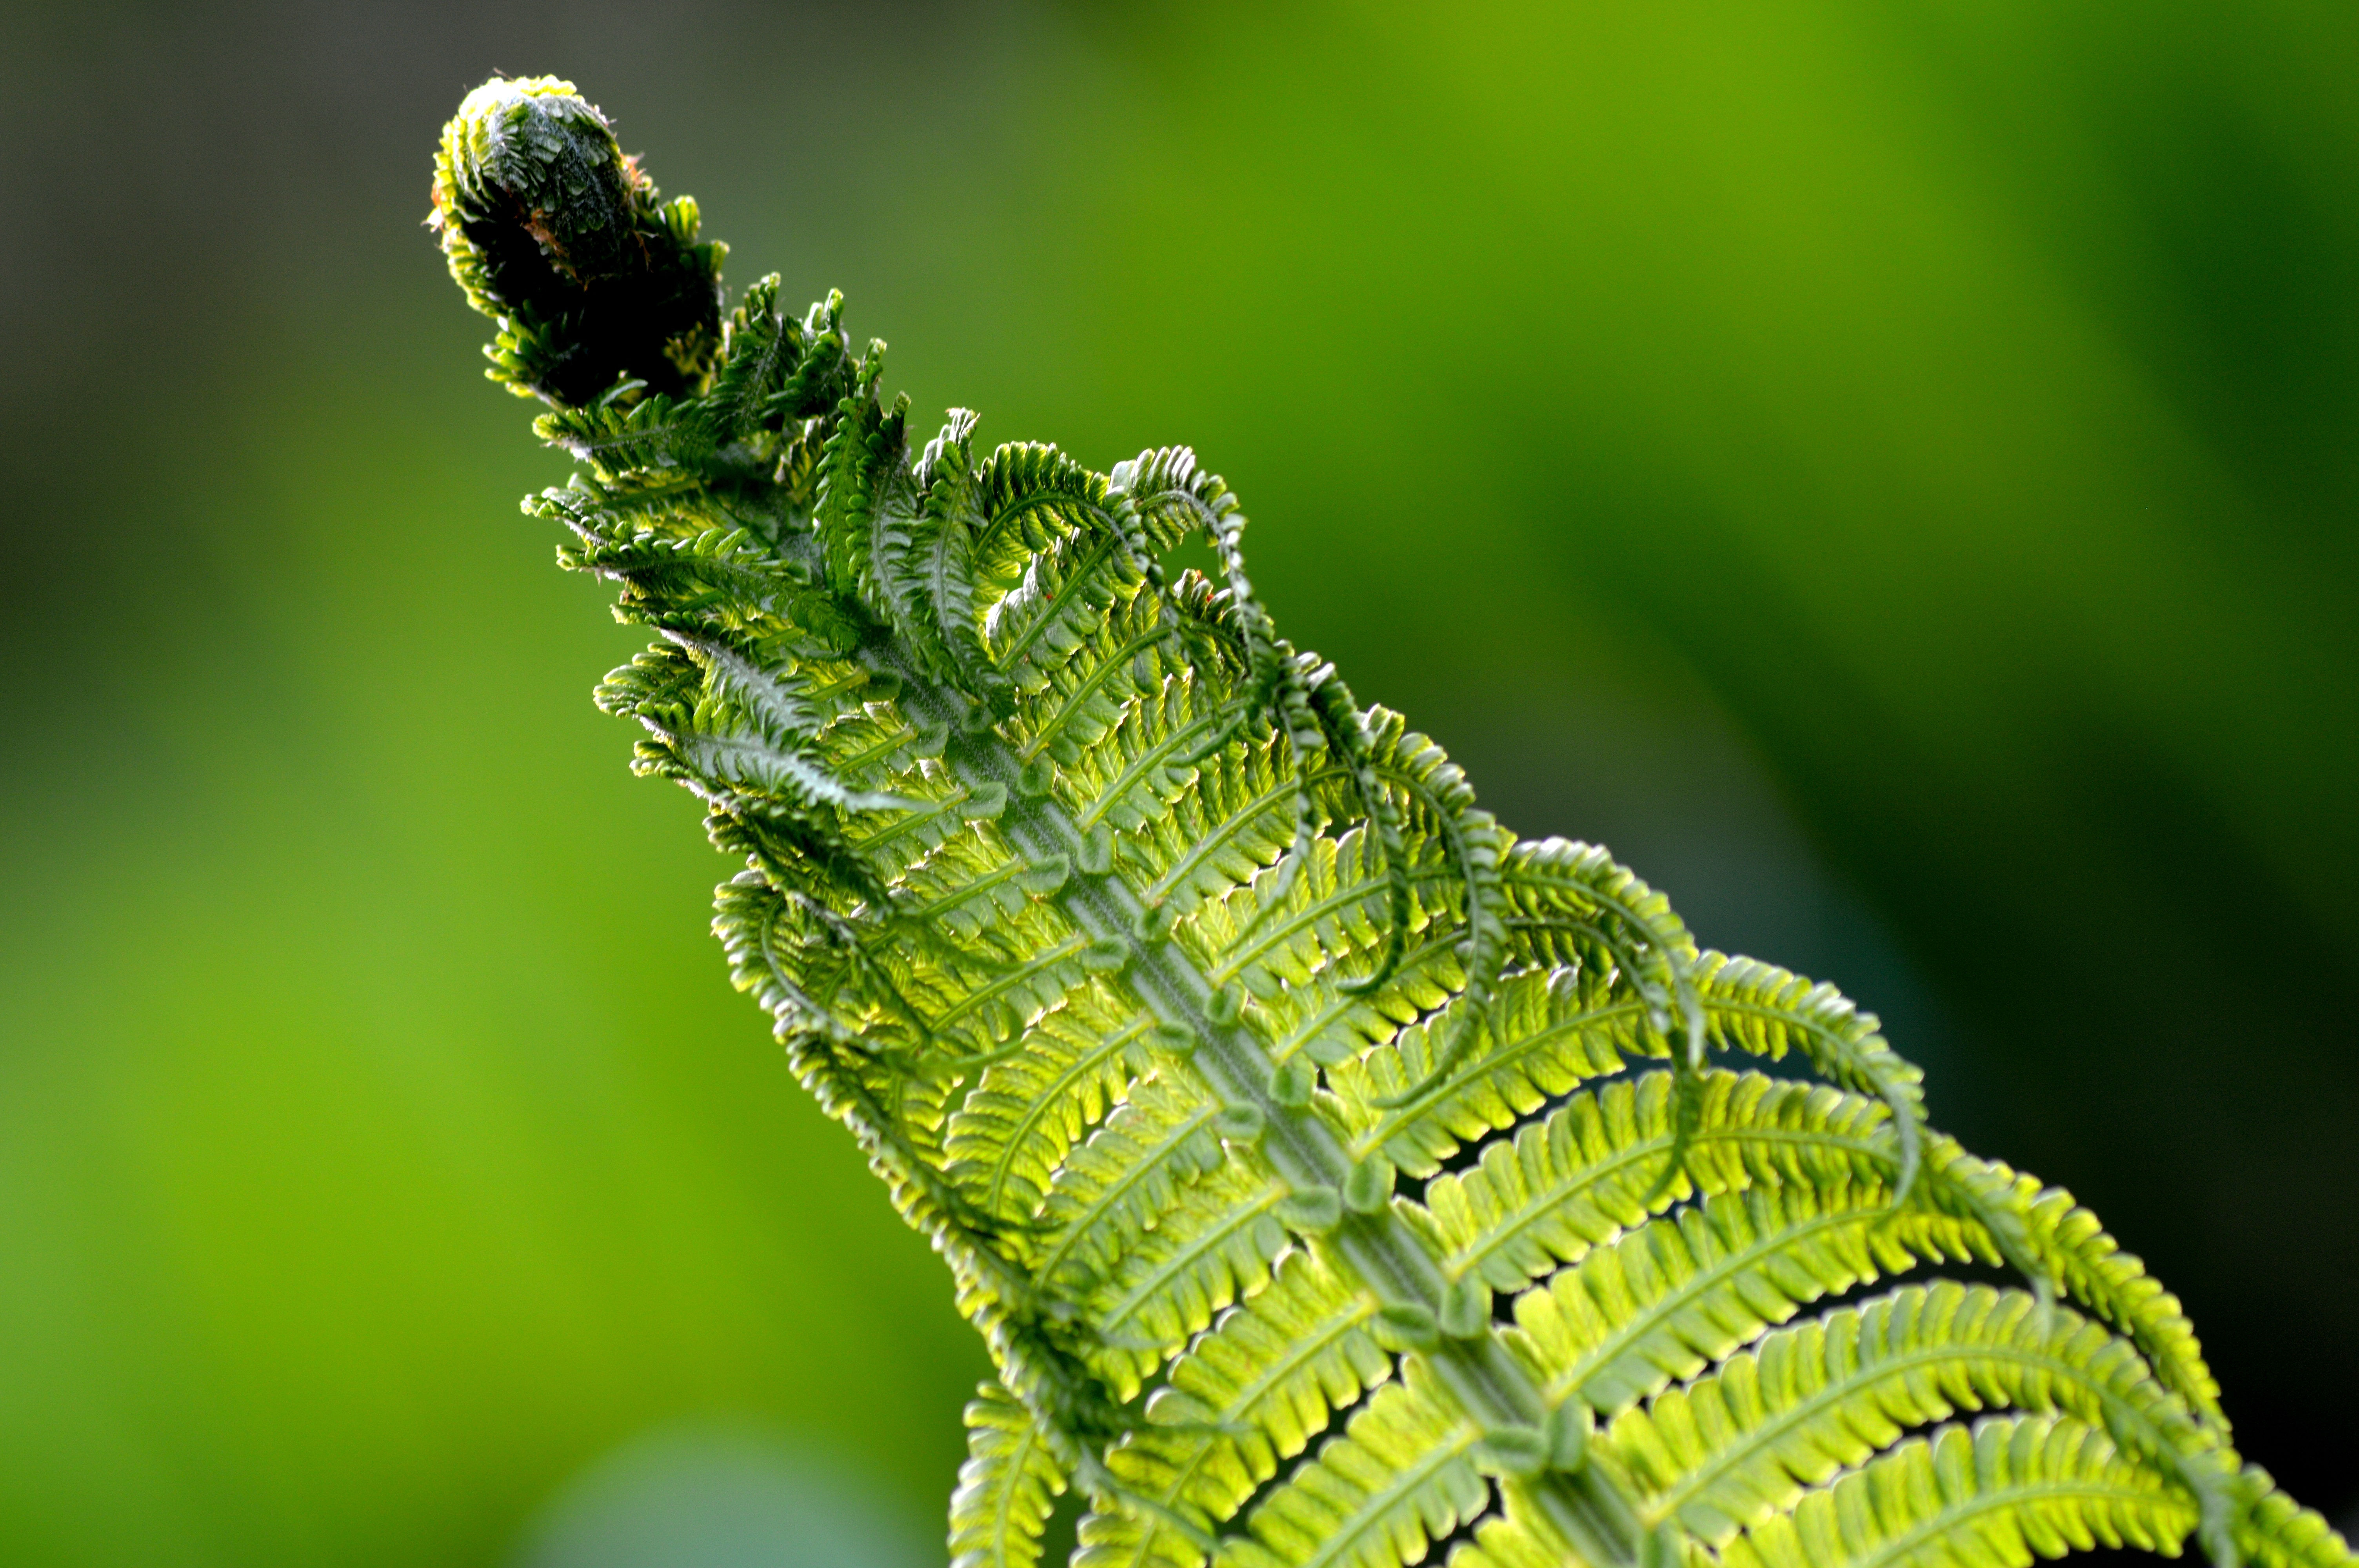
nature, grass, plant, photography, leaf, flower, green, insect, macro, flora, fauna, fern, invertebrate, close up, sharpness, macro photography, the stem, the delicacy, morning cleaning, plant stem, ferns and horsetails